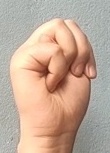
ASL sign: M